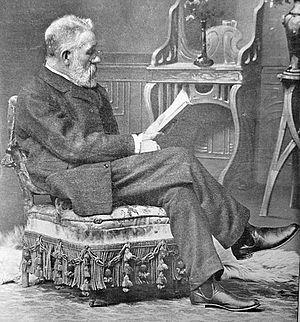
Svatopluk Čech est un poète et prosateur tchèque né le 21 février 1846 à Ostředek et mort le 23 février 1908 à Prague.